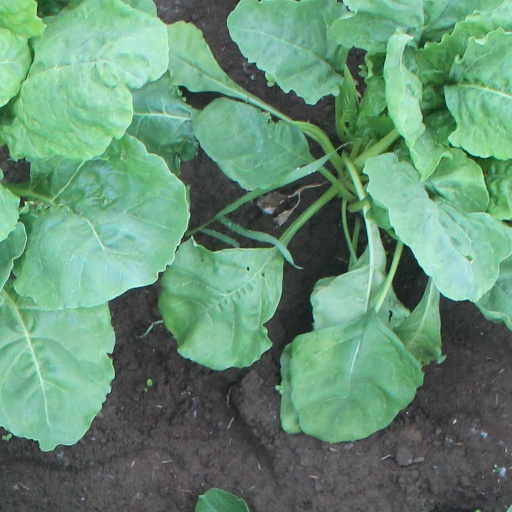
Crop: sugar beet